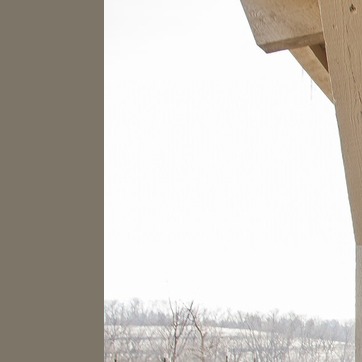
Material: sky